Real Fábrica de Cristales de La Granja

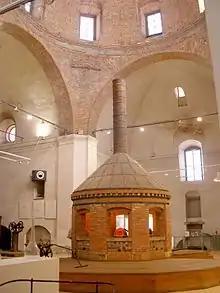
Interior of the Real Fábrica de Cristales

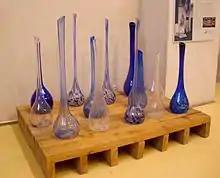
Crystalware manufactured in Real Fábrica de Cristales de La Granja de San Ildefonso

The Real Fábrica de Cristales de La Granja ("Royal Factory of Glass and Crystal of La Granja") is a glass factory in San Ildefonso near Segovia, Spain. It was built as a royal manufactory in the eighteenth century.